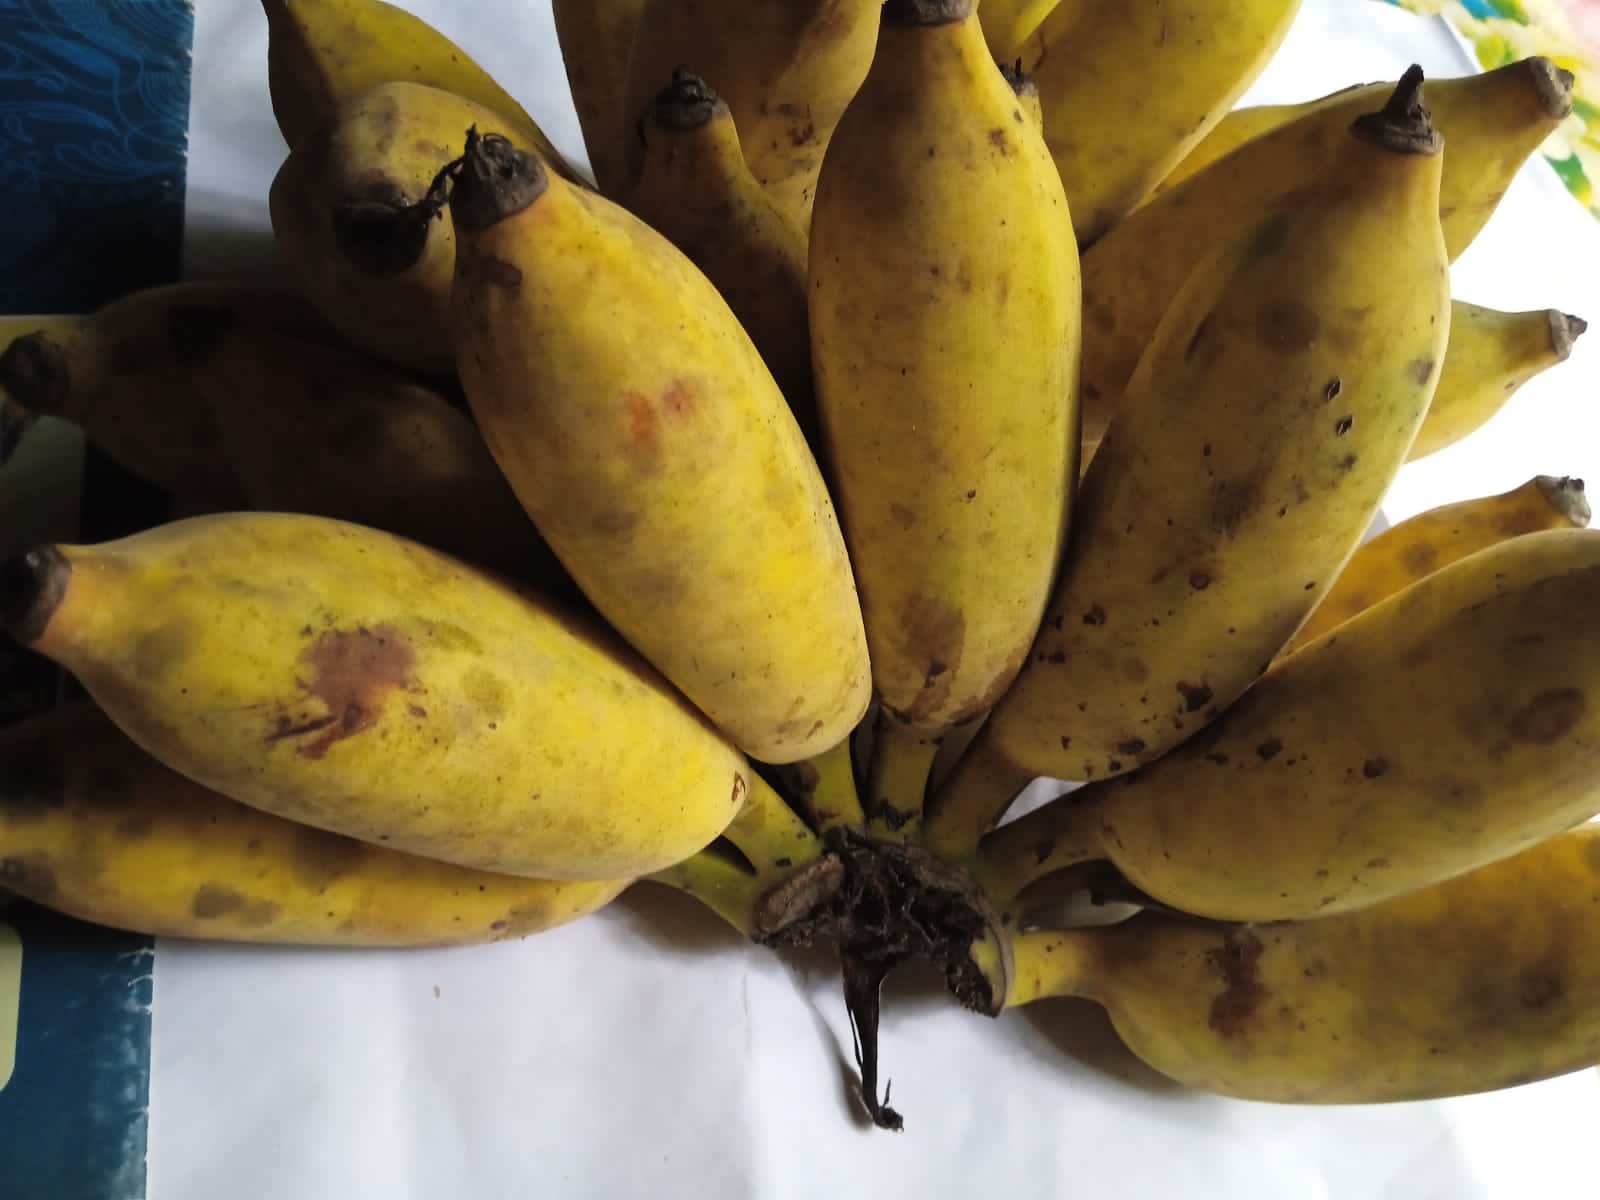
Fruit: banana
Condition: fresh